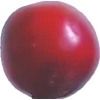
Label: cherry_wax_red